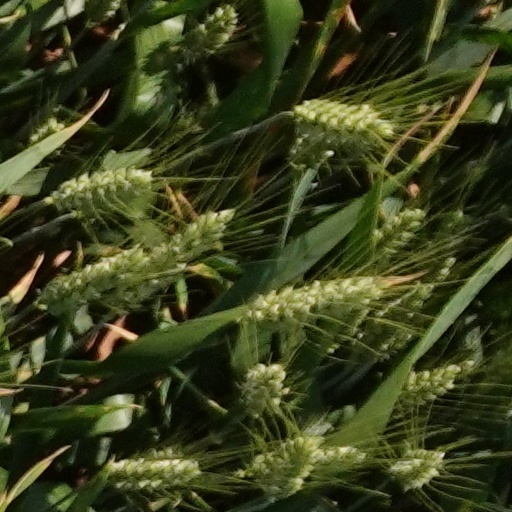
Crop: wheat